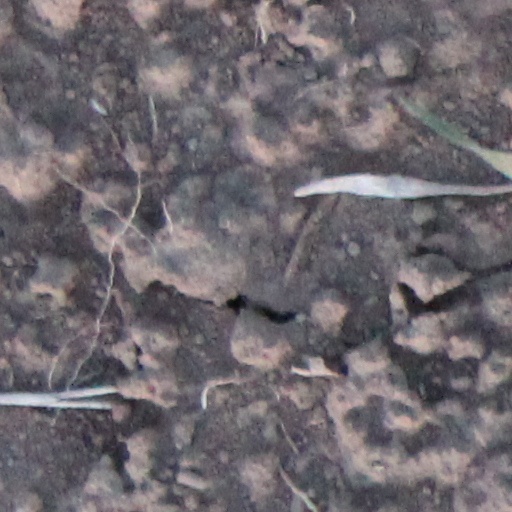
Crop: wheat